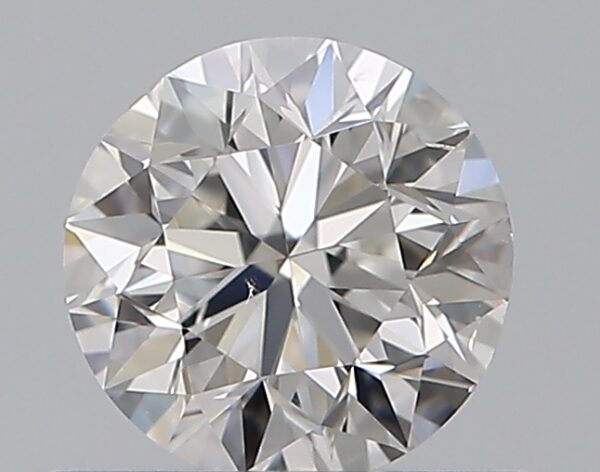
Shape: round
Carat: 0.5
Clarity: VS2
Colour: F
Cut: VG
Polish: EX
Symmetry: GD
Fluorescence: N
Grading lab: GIA
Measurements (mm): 4.94 x 5 x 3.19